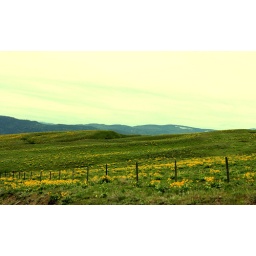
Yellow flowers over green grass hills, this was actually Kelowna.